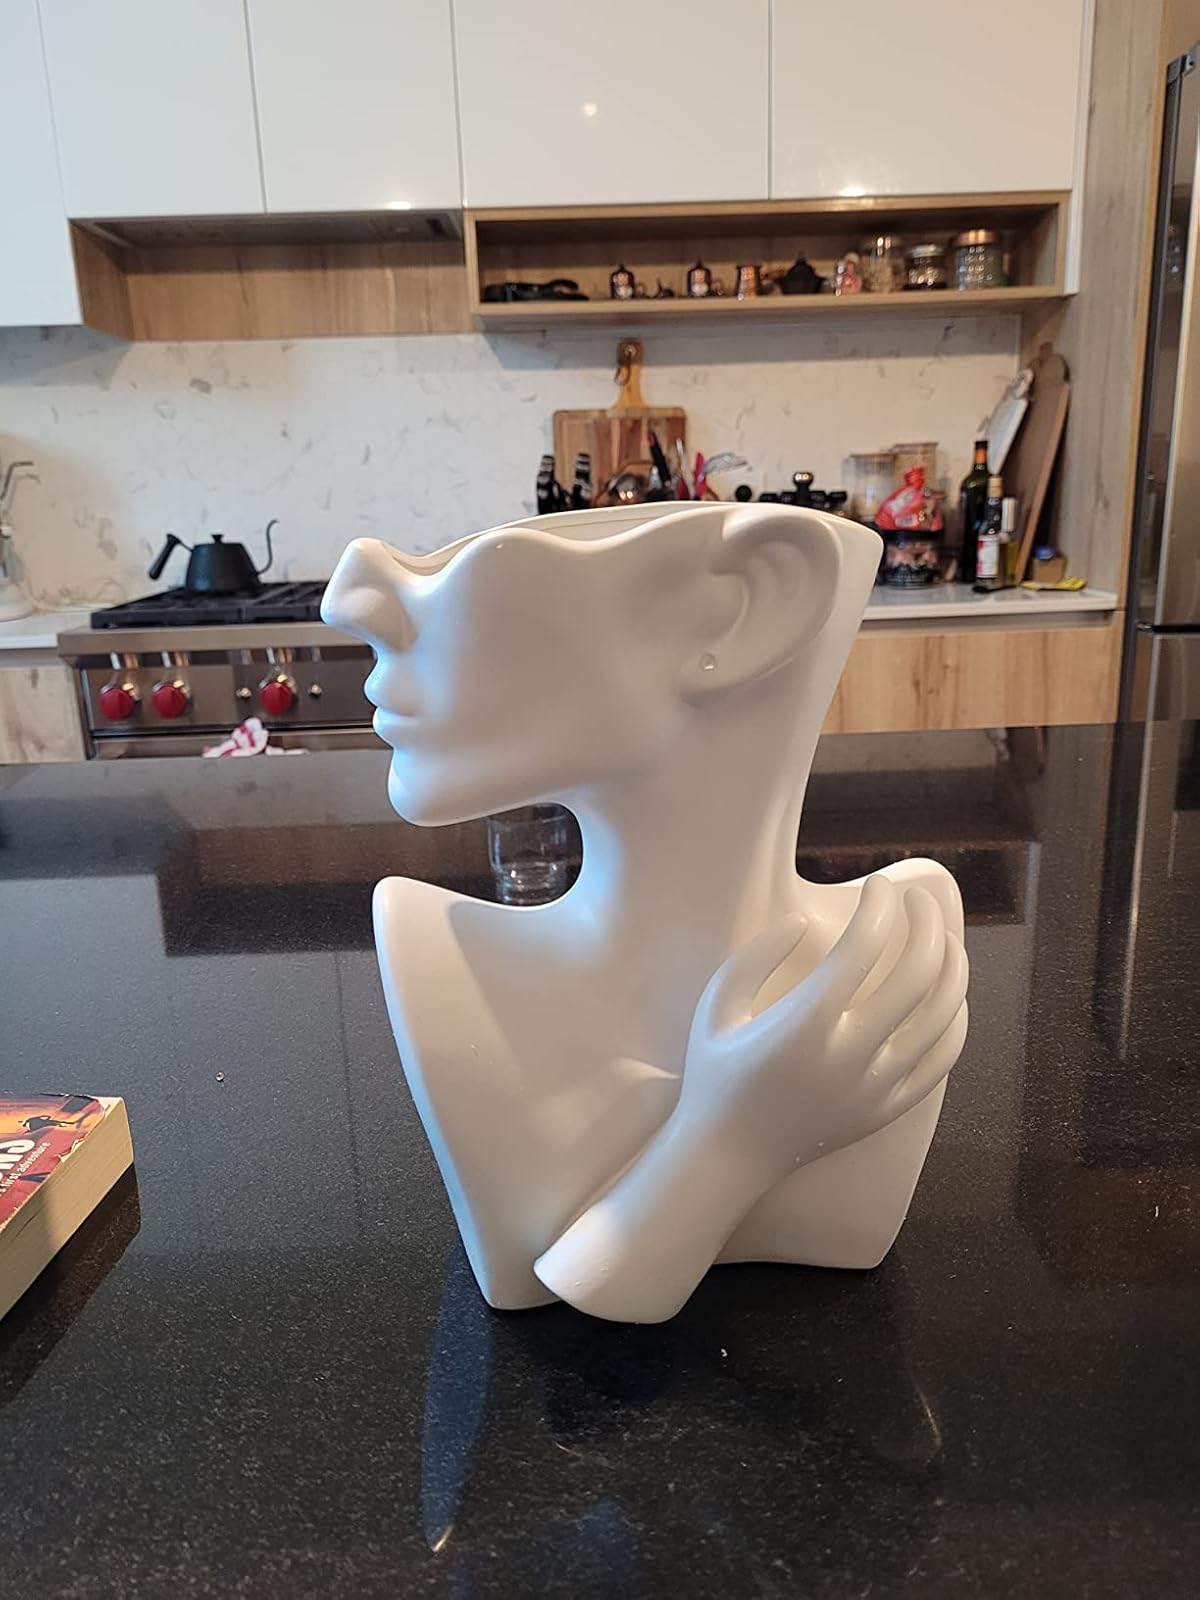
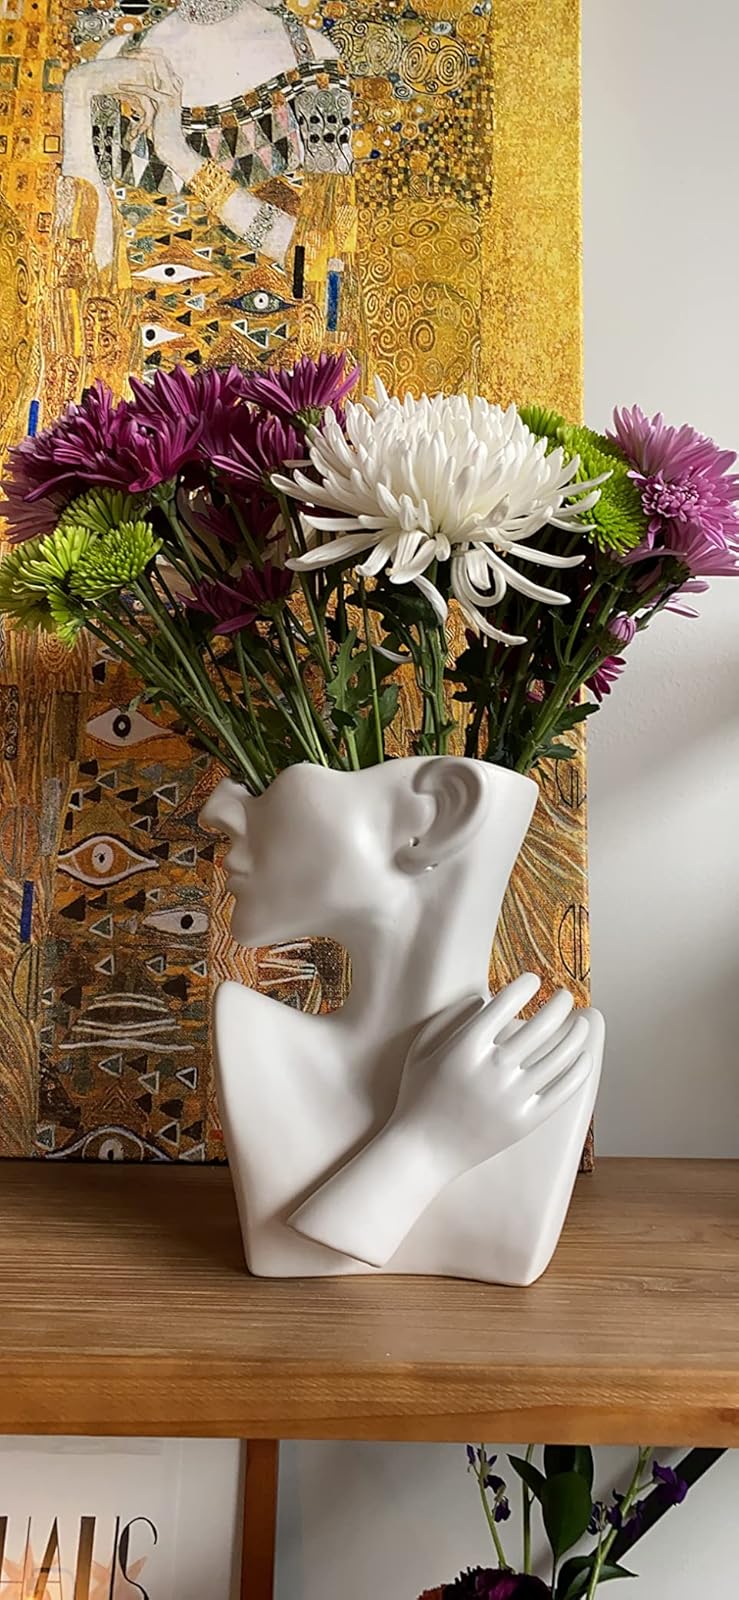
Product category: vase
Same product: yes